Sister exchange

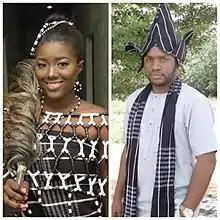
Modern Tiv bride and groom

The most detailed accounts about sister exchange in Africa came from descriptions of Tiv people. British colonial officials made reports about the Tiv system before abolishing it in 1927; however, that did not solve the problems that the British attributed to this type of marriage. Unlike many other peoples, marrying cross-cousins was forbidden for Tiv. After the marriage if one of the exchanged women had more children than the other, she gave them away to her to make the numbers equal.